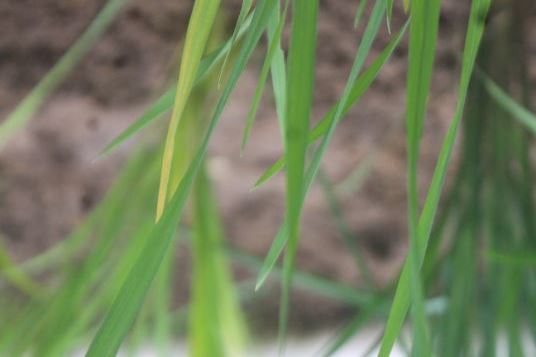
Disease: Tungro